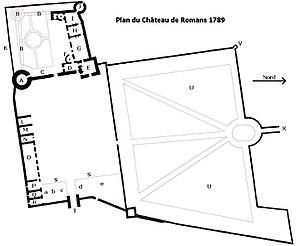
Plan du château de Romans (Ain) en 1789
Le château de Romans ou château des comtes de Romans-Ferrari est un ancien château fort, du XIVᵉ siècle, reconstruit en grande partie au XVᵉ siècle et remanié au XIXᵉ siècle, qui se dresse sur la commune de Romans dans le département de l'Ain en région Auvergne-Rhône-Alpes. Il a succédé à une maison forte datant d'« à minima » du XIIIᵉ siècle.